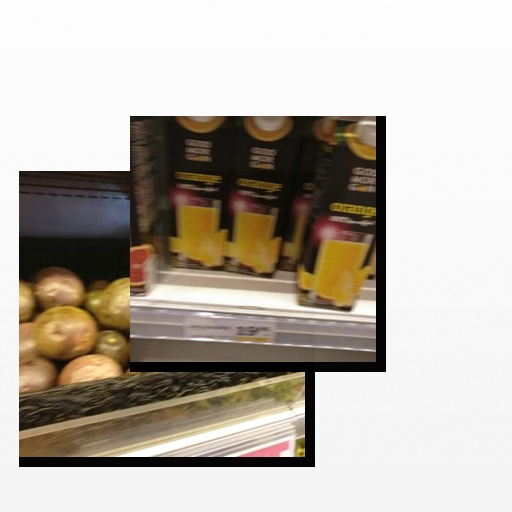
Food items: orange_juice, passion_fruit